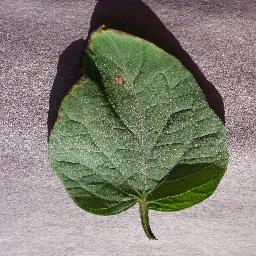
Label: Tomato___Target_Spot